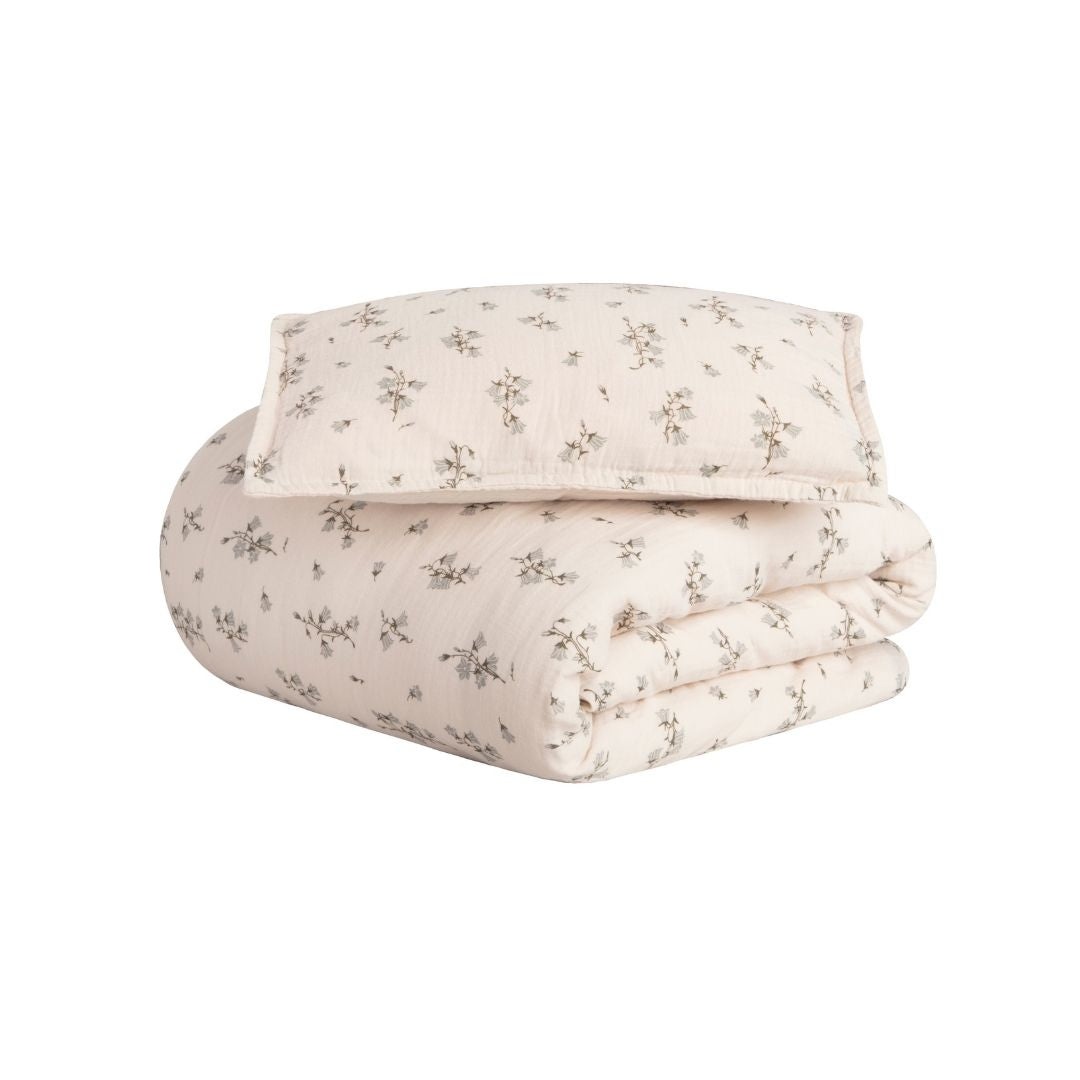
Dekbedovertrek 70x100cm baby muslin - Bluebell - Garbo & Friends
Dekbedovertrek baby Bluebell 70x100 van Garbo & Friends. Heerlijk zachte muslin katoenen dekbedovertrek, voor zalige nachten in de favoriete Bluebell print. Details: 1 dekbedovertrek, 1 kussensloop 40x45 Samenstelling: 100% organisch katoen OEKO-TEX® gecertificeerd Machinewasbaar op fijnwas programma, max. 30°C Gemaakt in Portugal Het Zweedse merk Garbo & Friends is een bron van producten die mooi, duurzaam en inspirerend zijn. Producten die lange tijd kunnen meegaan, zowel wat stijl als kwaliteit betreft, zodat de producten kunnen worden doorgegeven aan een volgende generatie. The longer the pleasure, the better, en zo krijgt het duurzaamheidskarakter nog een extra dimensie. Over elk product is goed nagedacht, patronen zijn met de hand getekend, kleuren en details zijn zorgvuldig gekozen om het DNA te creëren van een Garbo & Friends product. Ook bij Garbo & Friends staat duurzaamheid bovenaan, ze willen zorg dragen voor de planeet en kiezen er daarom bewust voor om het meeste van de productie in Europa te doen. Alle katoen wordt ethically sourced en is OEKO-TEX certified. An ever evolving brand, goed voor je kind en goed voor de planeet!
Brand: Garbo & Friends
Category: Baby & Toddler > Baby Transport Accessories > Baby Carrier Accessories > Baby Carrier Covers